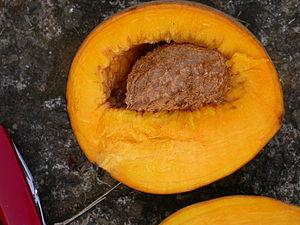
Fruit ouvert, le noyau non adhérent à la pulpe
En botanique, le noyau est la partie centrale, dure, d'une drupe ou fruit à noyau. On oppose le noyau au pépin de la baie. Un noyau a une enveloppe dure en lignine alors que le pépin est considéré comme une graine nue.